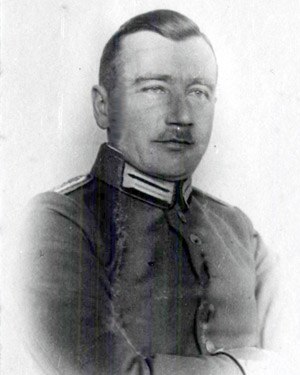
Parseval Luftskib 25 / Officerer ombord
Hauptmann Kuno Manger fløj med PL 25 både i Tønder og i Hamborg
Kommandant ved Luftskibsbasen i Tønder.
Parseval Luftskib 25 var et luftskib af hvad man i dag kalder blimp-typen, bygget af luftskibskonstruktøren August von Parseval i Bitterfeld nord for Leipzig til den tyske Kaiserliche Marine. PL 25's første ud af 10 testflyvninger omkring Bitterfeld foretoges 25. februar 1915. Fra 28. marts 1915 var det stationeret på luftskibsbasen i Tønder hvorfra det udførte 60 flyvninger indtil det 15. november 1915 overflyttedes til Fuhlsbüttel i Hamborg.